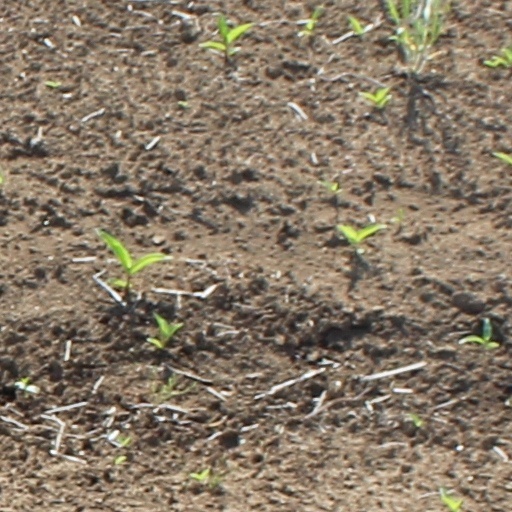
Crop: wheat